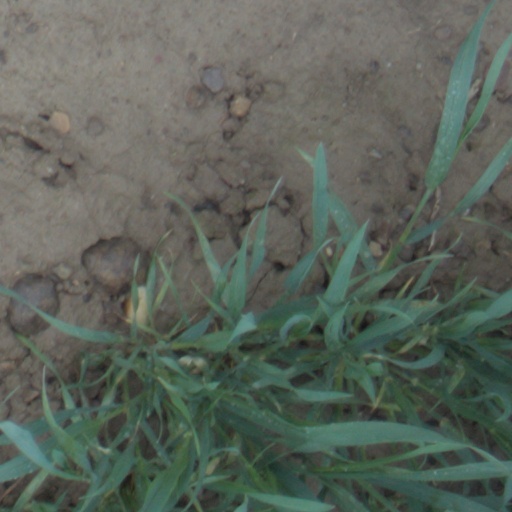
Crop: wheat